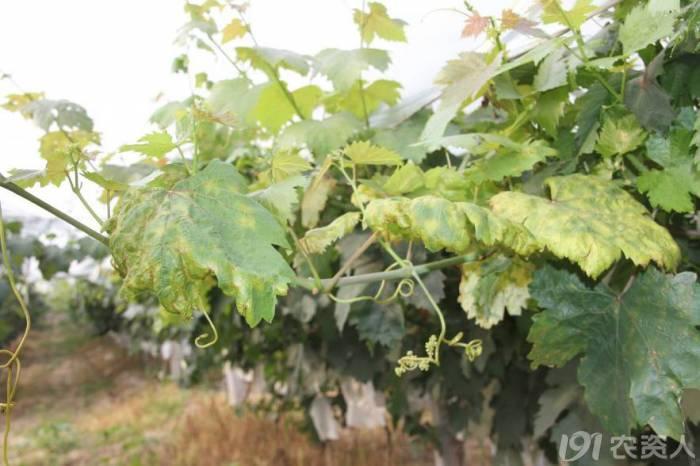
Plant: Grape
Disease: grape downy mildew